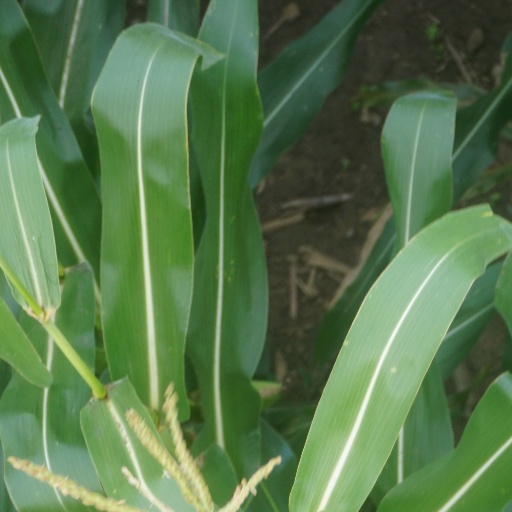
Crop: maize; corn